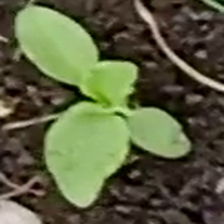
Weed species: Kena_(Commplina_benghalensio)